Tales of Eternia

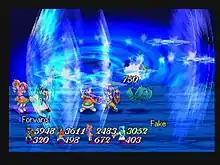
A shot of Meredy (far left) casting "Freeze Lancer", with (left to right) Keele, Farah, and Reid

The game plays similar to other "Tales" games, following the precedent set by previous role-playing video games in general as well. An overworld map is used to navigate from one location to another in the game's fictional world. Cities and towns, which are populated with NPCs, are valuable sources of information, for either triggering events that move the plot forward, or extra information that fleshes out the game's story and setting. Additionally, city merchants will exchange Gald, the in-game currency, for items or equipment that can be vital to completing the game. Progress can be saved at any time - a first for the series, and the player can also learn recipes throughout the game, using them to cook status-enhancing or healing food out of combat.